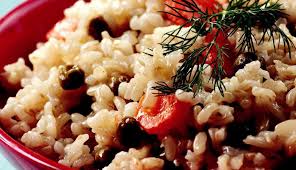
Yemek: pirinc_pilavi